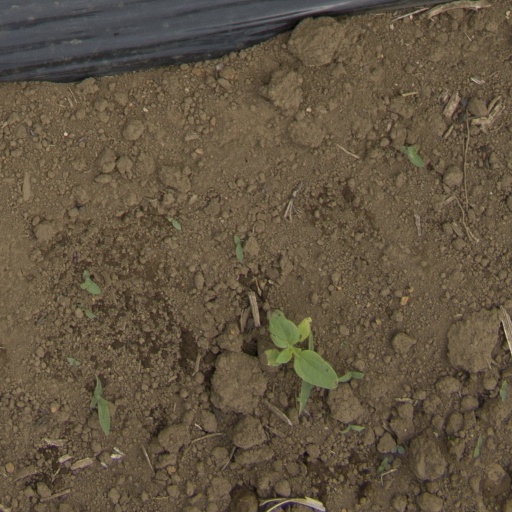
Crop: Jerusalem artichoke